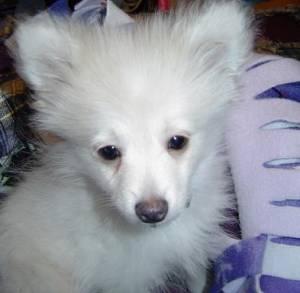
Breed: pomeranian